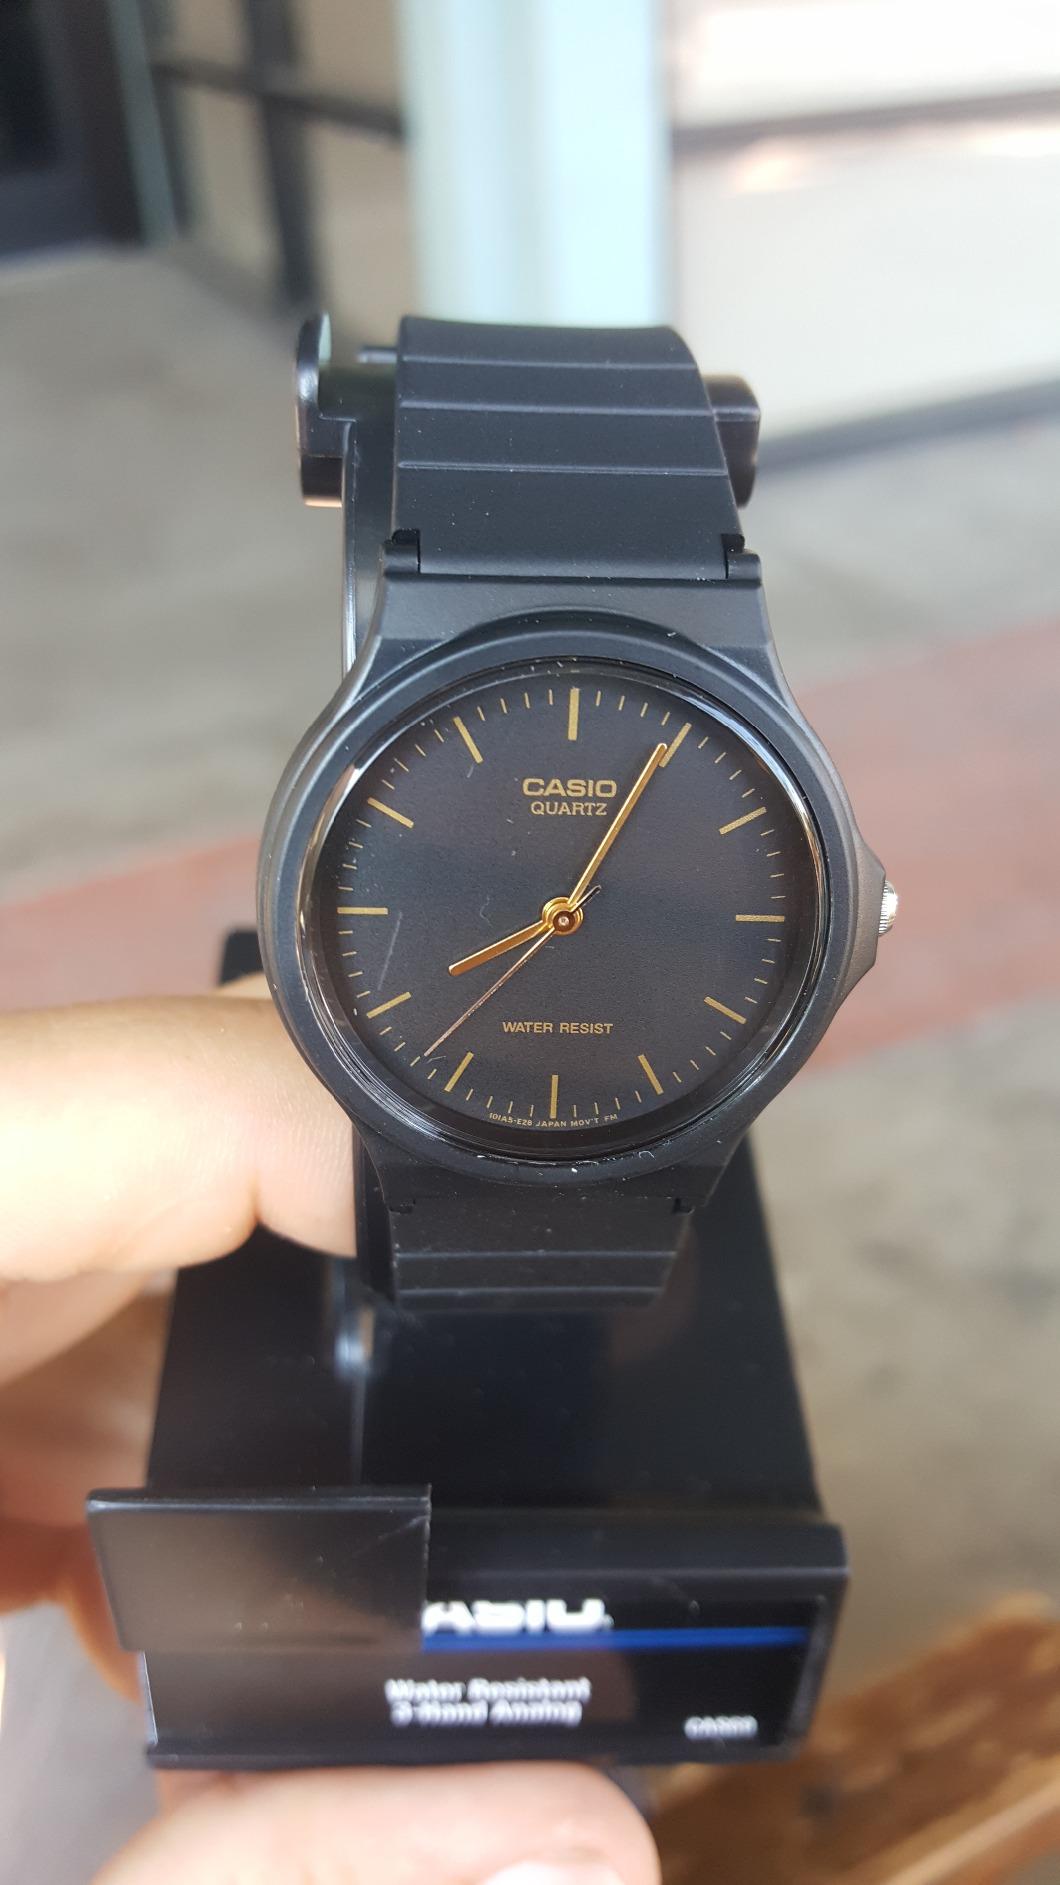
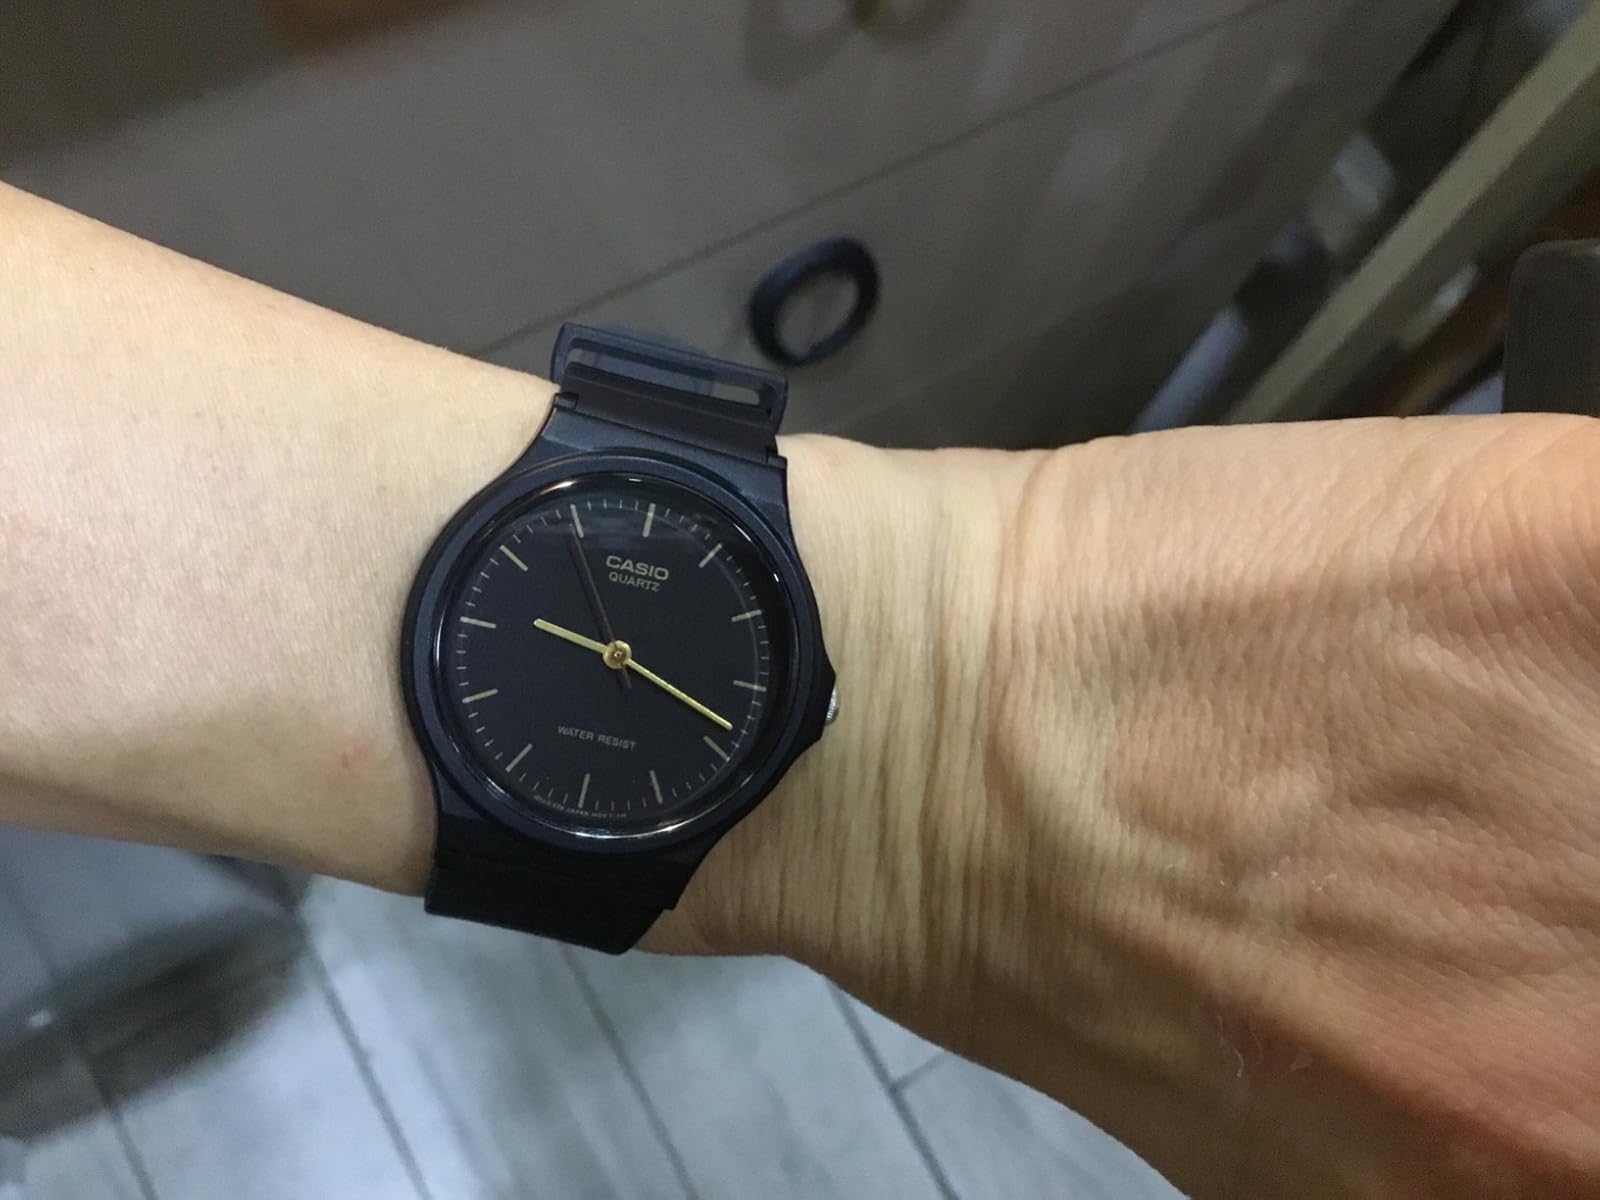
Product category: accessories_watch
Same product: yes